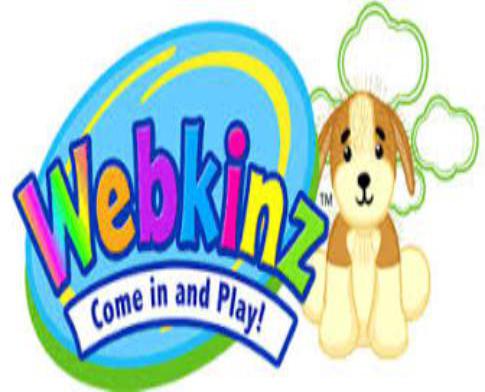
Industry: Leisure